Rags Ragland

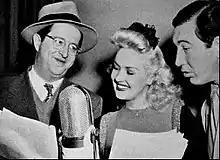
Phil Silvers, Betty Grable and Ragland on the Armed Forces Radio program "Mail Call" (1943)

Ragland made his show business reputation in burlesque. He quickly became known for his wild ad-libs, unpredictable intrusions into other comics' acts, and a "healthy off-stage libido". Eventually he worked his way up to "top banana" at Minsky's, the dominant burlesque house.